STV Astrid

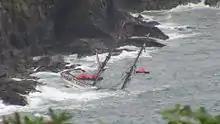
"Astrid" sinking on 24 July 2013

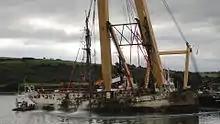
The wreck of "Astrid" after she had been raised.

"Astrid" departed from Southampton, UK on 14 July 2013 and was due to arrive in Cherbourg, Seine-Maritime, France on 28 July 2013 as part of a European Union International Exchange program.